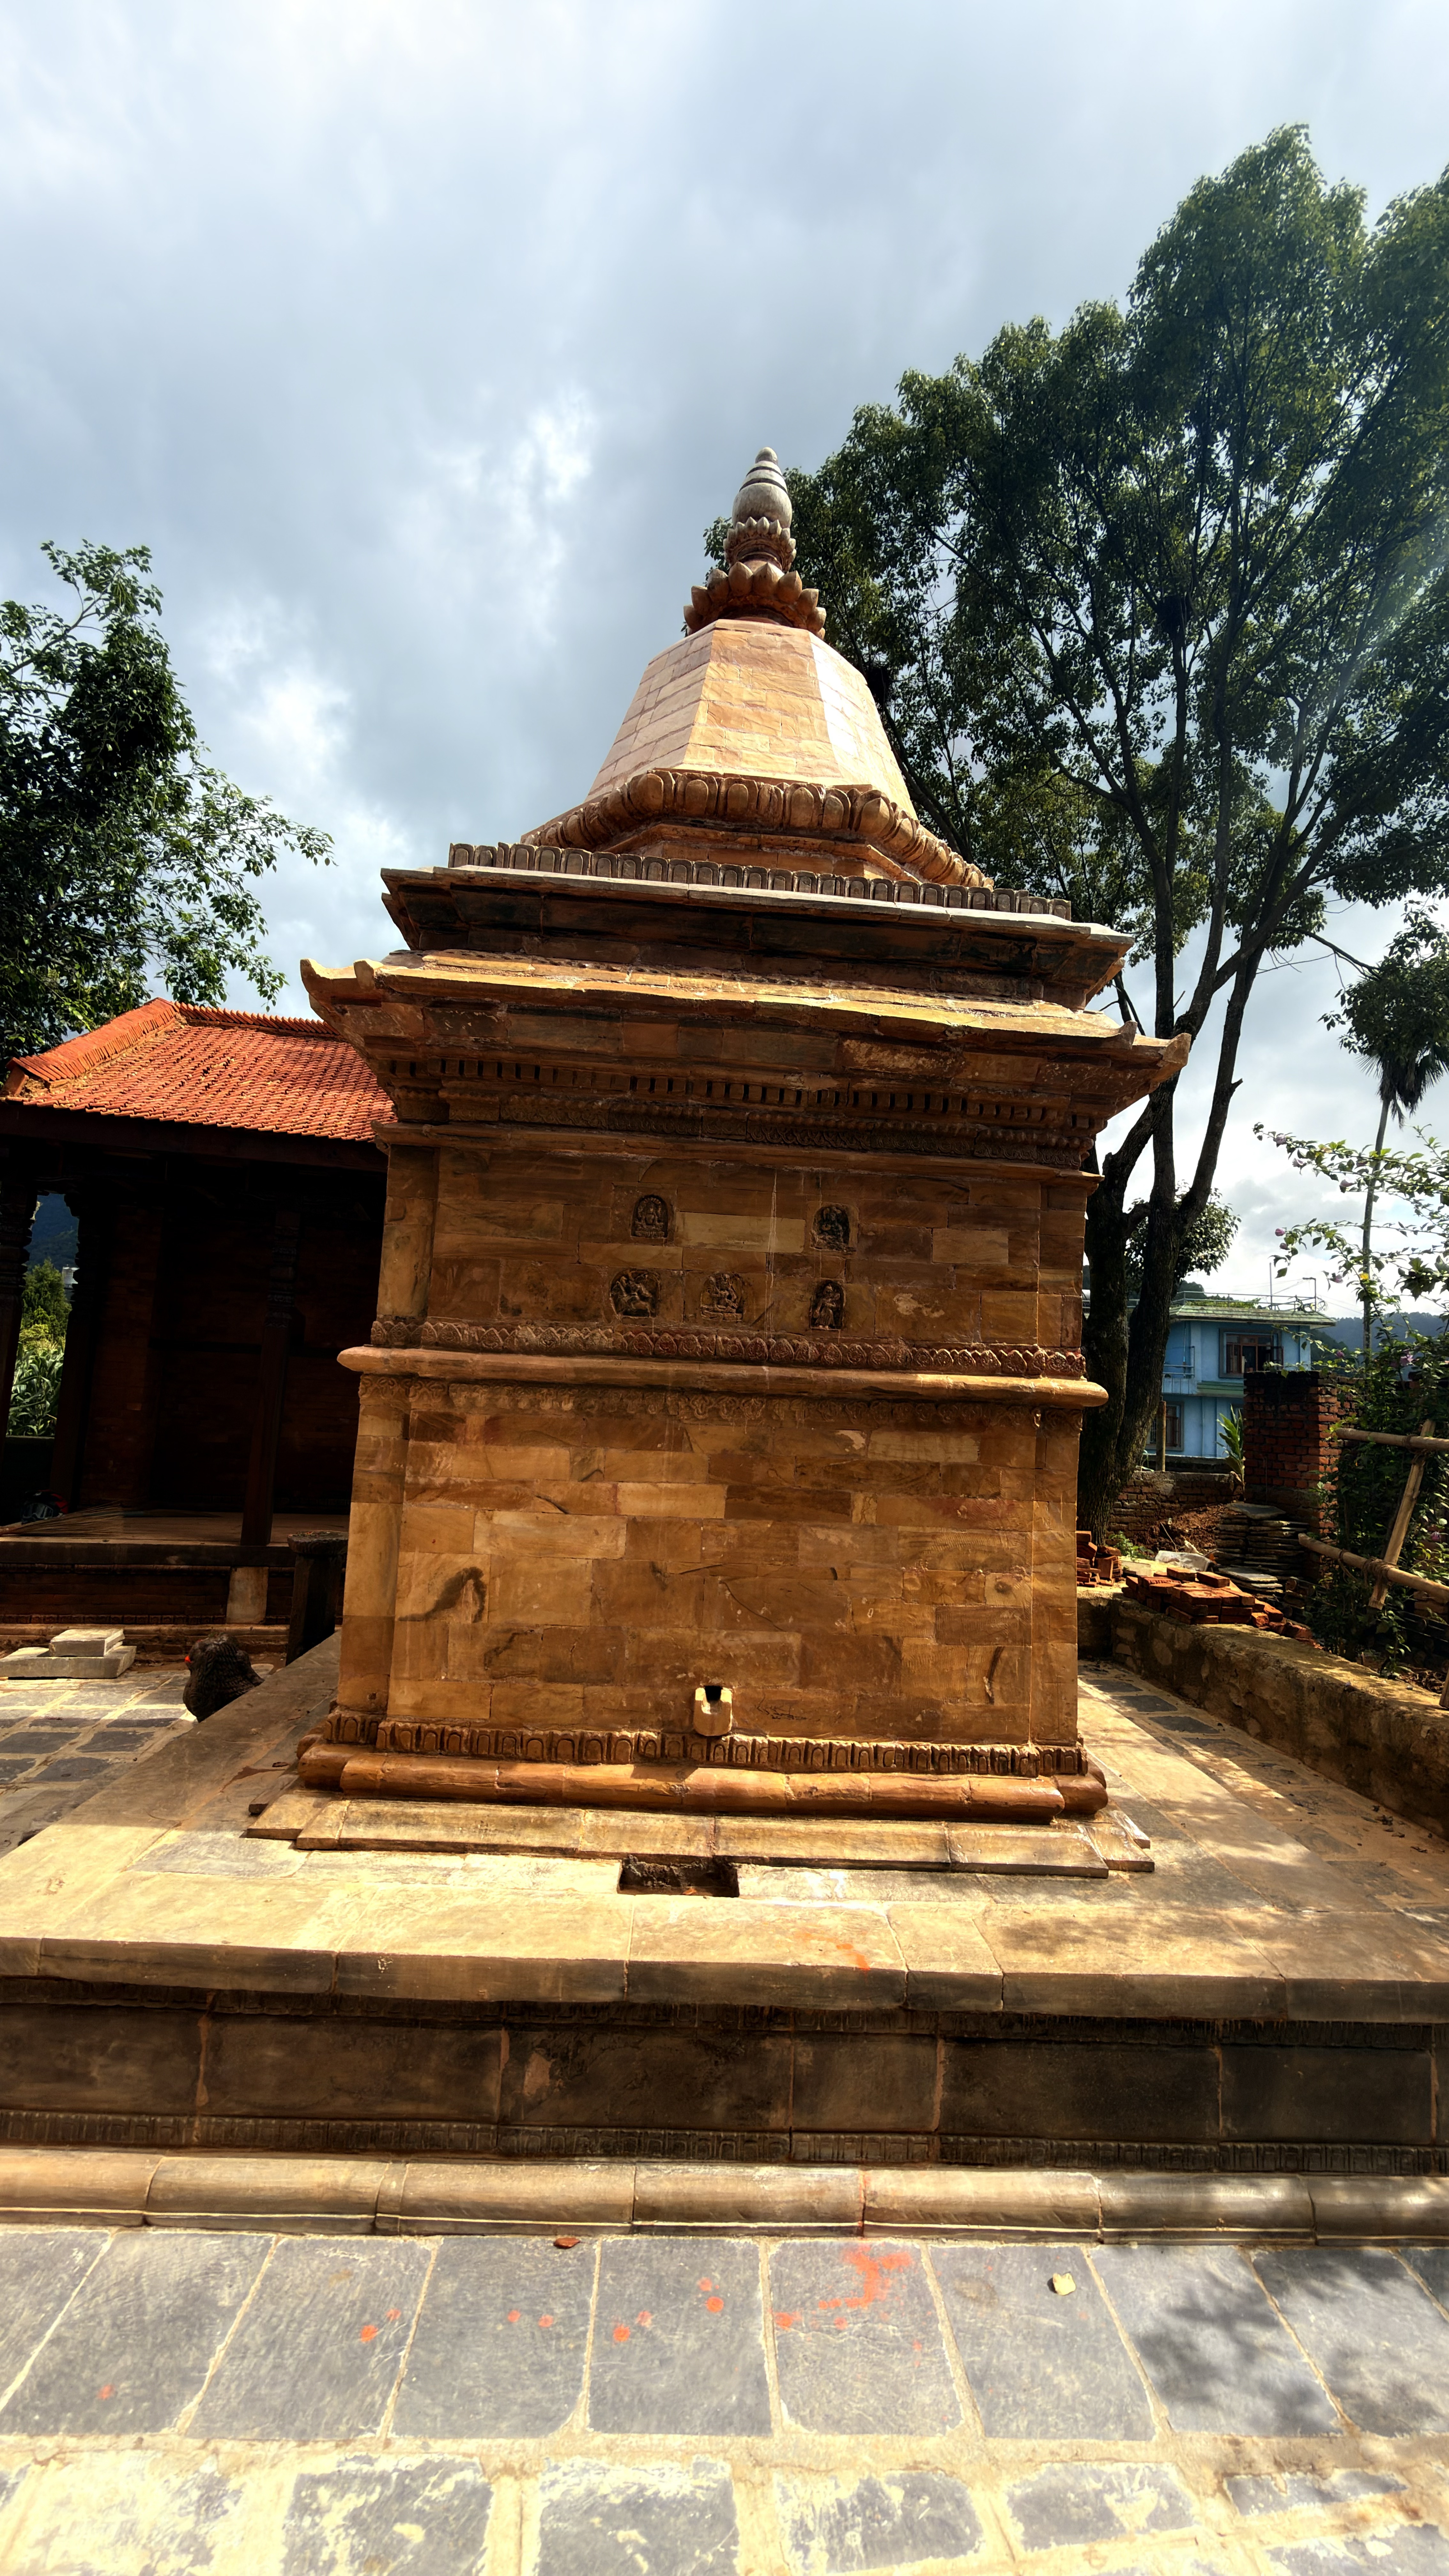
Heritage site: Ram_Temple